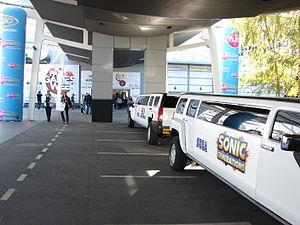
Paris Games Week 2011
La Paris Games Week est un salon annuel consacré aux jeux vidéo, créé en 2008, dont la première édition s'est déroulée du 27 au 31 octobre 2010 et est organisé par le Syndicat des éditeurs de logiciels de loisirs. La décision de créer ce salon a été prise par ce dernier, voyant que le salon majeur du jeu vidéo en France, le Festival du jeu vidéo, malgré son succès, ne correspondait pas à ses attentes.